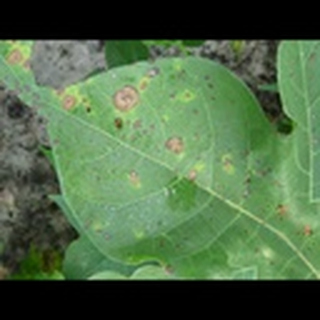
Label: cotton_target_spot